Dan Agyei

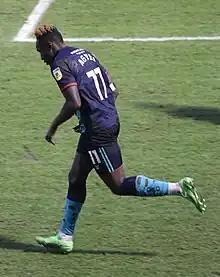
Agyei playing for Crewe Alexandra in 2023

Daniel Ebenezer Kwasi Agyei (born 1 June 1997) is an English professional footballer who plays as a forward and winger for Süper Lig club Kocaelispor.